Abel Tasman

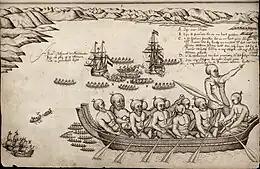
Murderers' Bay, drawing by Isaack Gilsemans

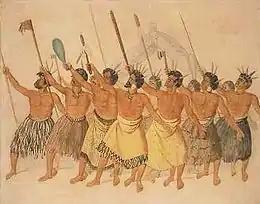
Māori haka

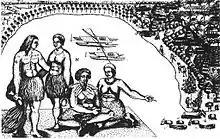
Tongatapu, the main island of Tonga; drawing by Isaack Gilsemans

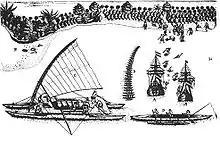
The bay of Tongatapu with the two ships; drawing by Isaack Gilsemans

Tasman had intended to proceed in a northerly direction but as the wind was unfavourable he steered east. The expedition endured a rough voyage and in one of his diary entries Tasman claimed that his compass was the only thing that had kept him alive.